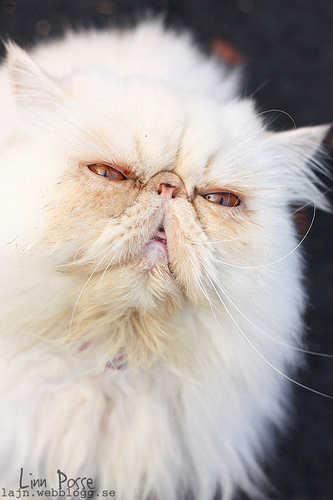
Animal: cat
Breed: persian